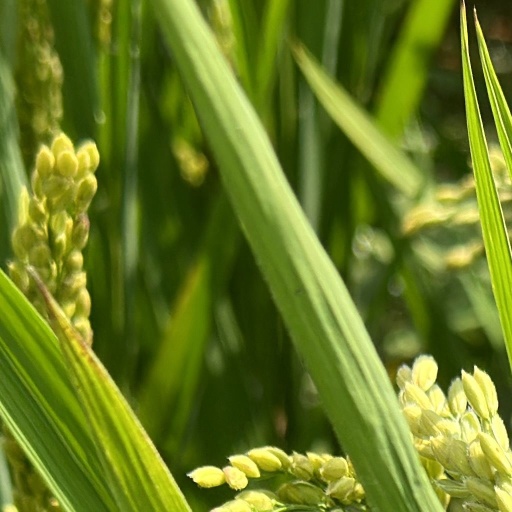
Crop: rice